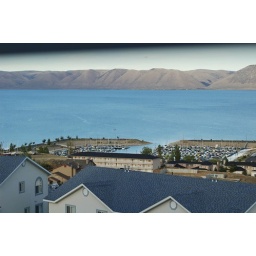
a view from our cabin in bear lake